Fedora Linux

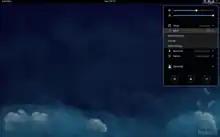
Fedora 21, a version that brought experimental Wayland and HiDPI support (December 2014)

Fedora offers immutable editions known as "Atomic Desktops". Separate editions are offered per desktop environment, currently there are editions for Budgie, COSMIC, GNOME (Silverblue), KDE Plasma (Kinoite) and Sway. Every atomic desktop installation is identical to every other installation of the same version, and it never changes as it is used. The immutable design is intended to make the operating system more stable, less prone to bugs, easier to test and develop, and create a platform for containerized applications as well as container-based software development. Applications and containers are kept separate from the host system. OS updates are fast and there is no installation stage. It is possible to roll back to the previous version of the operating system, if something goes wrong.